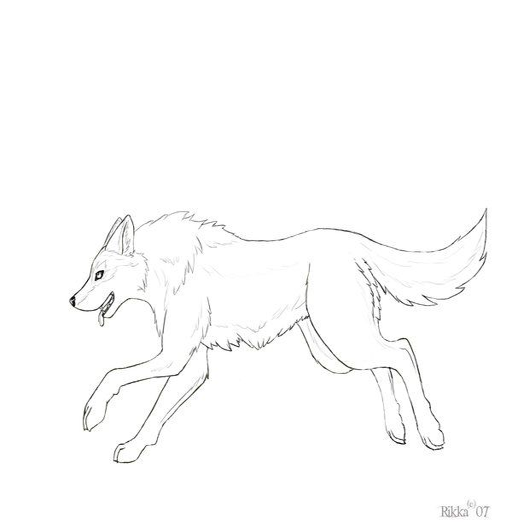
line art by person on website